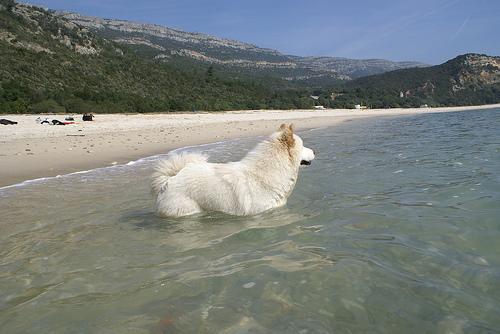
Samoyed